Ana Soklič

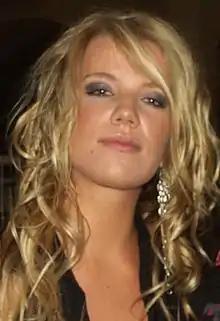
Soklič in 2007

Ana Soklič (born 10 April 1984) is a Slovenian singer. She represented Slovenia at the Eurovision Song Contest 2021 with the song "Amen", placing 13th in the first semi-final with 44 points.